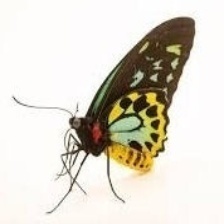
Species: CAIRNS BIRDWING